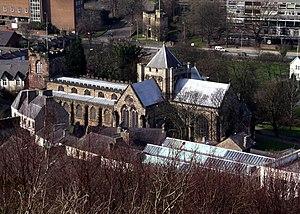
La cathédrale de Bangor est un lieu de culte chrétien situé à Bangor, au nord-ouest du Pays de Galles. Elle est dédiée à son fondateur, Saint Deiniol et est le siège du diocèse de Bangor.